University of Minnesota Messenia Expedition

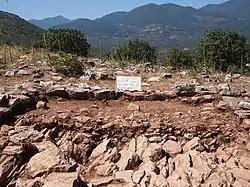
The site of Malthi, excavated by Natan Valmin between 1926 and 1935, and later surveyed by the UMME

An early indicator of the project's diachronic nature was the presence throughout the 1959 season of Peter Topping, director of the Gennadeion Library in Athens, who was researching the medieval habitation of Messenia. The later project's interdisciplinary nature was also foreshadowed by the two weeks in which Diomedes Charalambous, a geologist from the University of Athens, took part in the expedition, using an auger to uncover evidence of coastline changes since the Bronze Age.